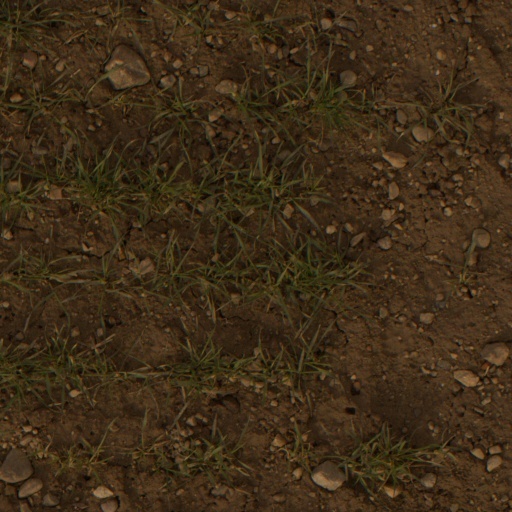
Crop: wheat